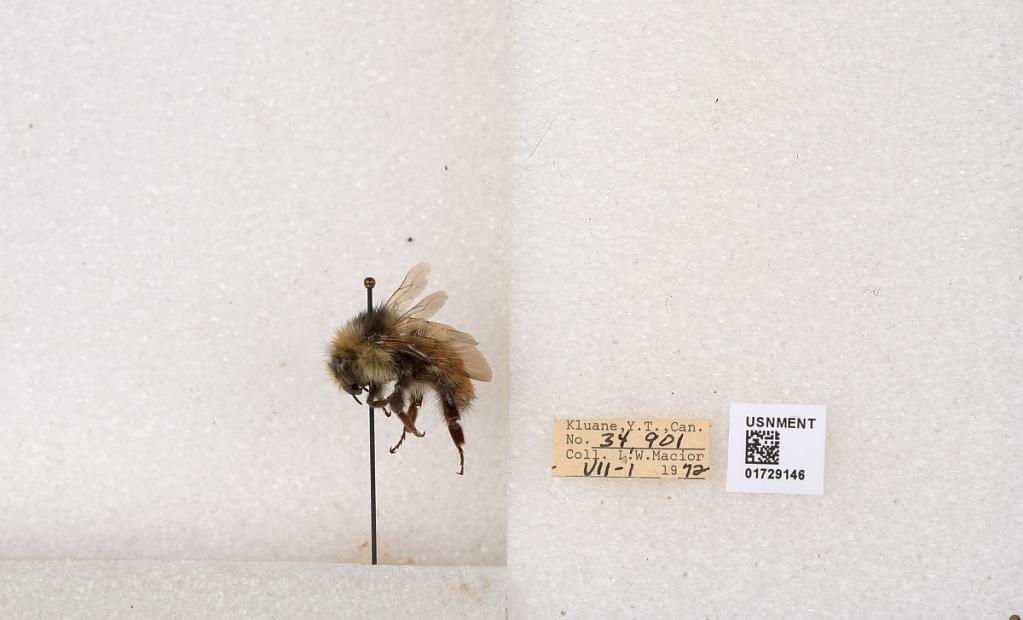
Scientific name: Bombus flavifrons Cresson
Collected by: L. Macior
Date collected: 1972-7-1
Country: Canada
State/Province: Yukon Territory
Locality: Kluane National Park and Reserve
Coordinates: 60.7493, -139.504